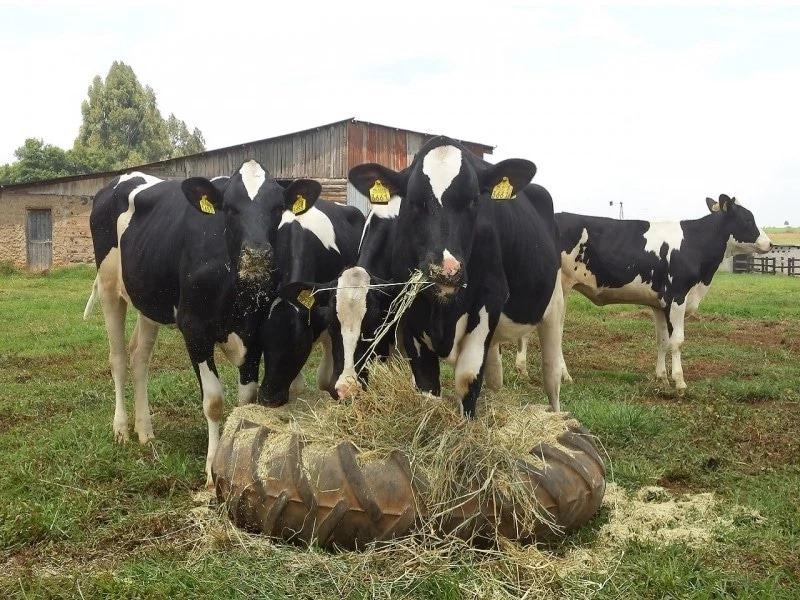
Hawa ni ng'ombe kadhaa. Wengi wao wakiwa na rangi nyeusi na nyeupe wakila nyasi kutoka kwenye chombo kinachoonekana kutengenezwa kwa matairi ya trekta yaliyokatwa au kupangwa pamoja. Ng'ombe wanne wazima wako karibu na rundo la nyasi wakila huku ng'ombe wengine mdogo akiwa mbali kidogo upande wa kulia. Mandhari ya nyuma inaonekana kuwa shamba lenye majengo ya shambani.